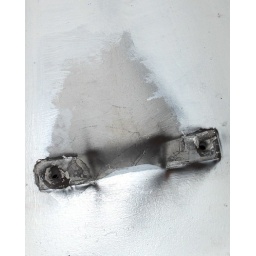
handle, 2008from the set, black and white, in the series, butterfly scarsdigital imagechristy fedirchuk